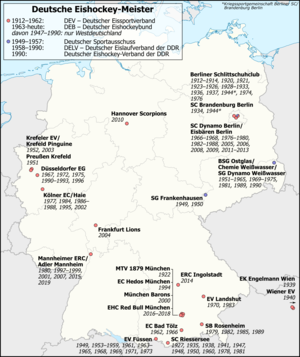
La Deutsche Eishockey Liga est la ligue professionnelle de hockey sur glace de première division en Allemagne.